Buckshaw Village

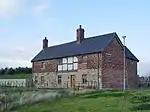
Old Worden Hall

There are two listed buildings in this area that the ROF had a duty of care over. The smaller of these is Worden Old Hall, a grade II* listed building from the late sixteenth and early seventeenth century which was the ancestral seat of the Farrington family of Worden and not part of Euxton, but rather part of South Ribble. It had fallen into disrepair to the extent that it appeared on English Heritage's Buildings At Risk register, but was redeveloped by the Maysand Group over three years, finishing in August 2006